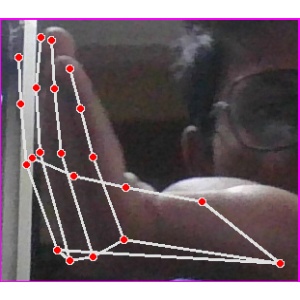
अक्षर: स